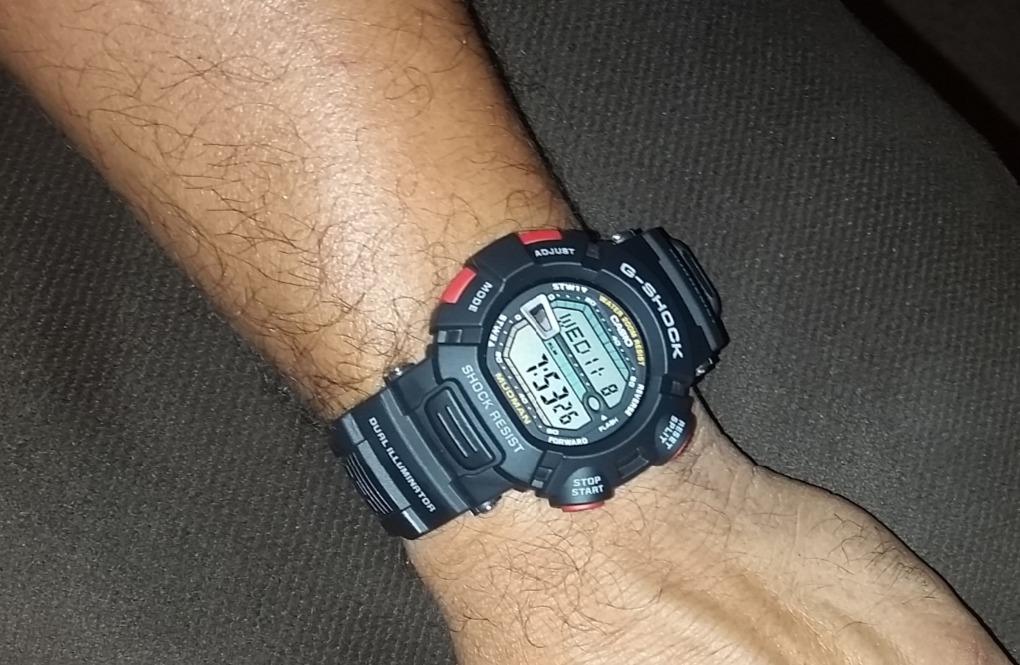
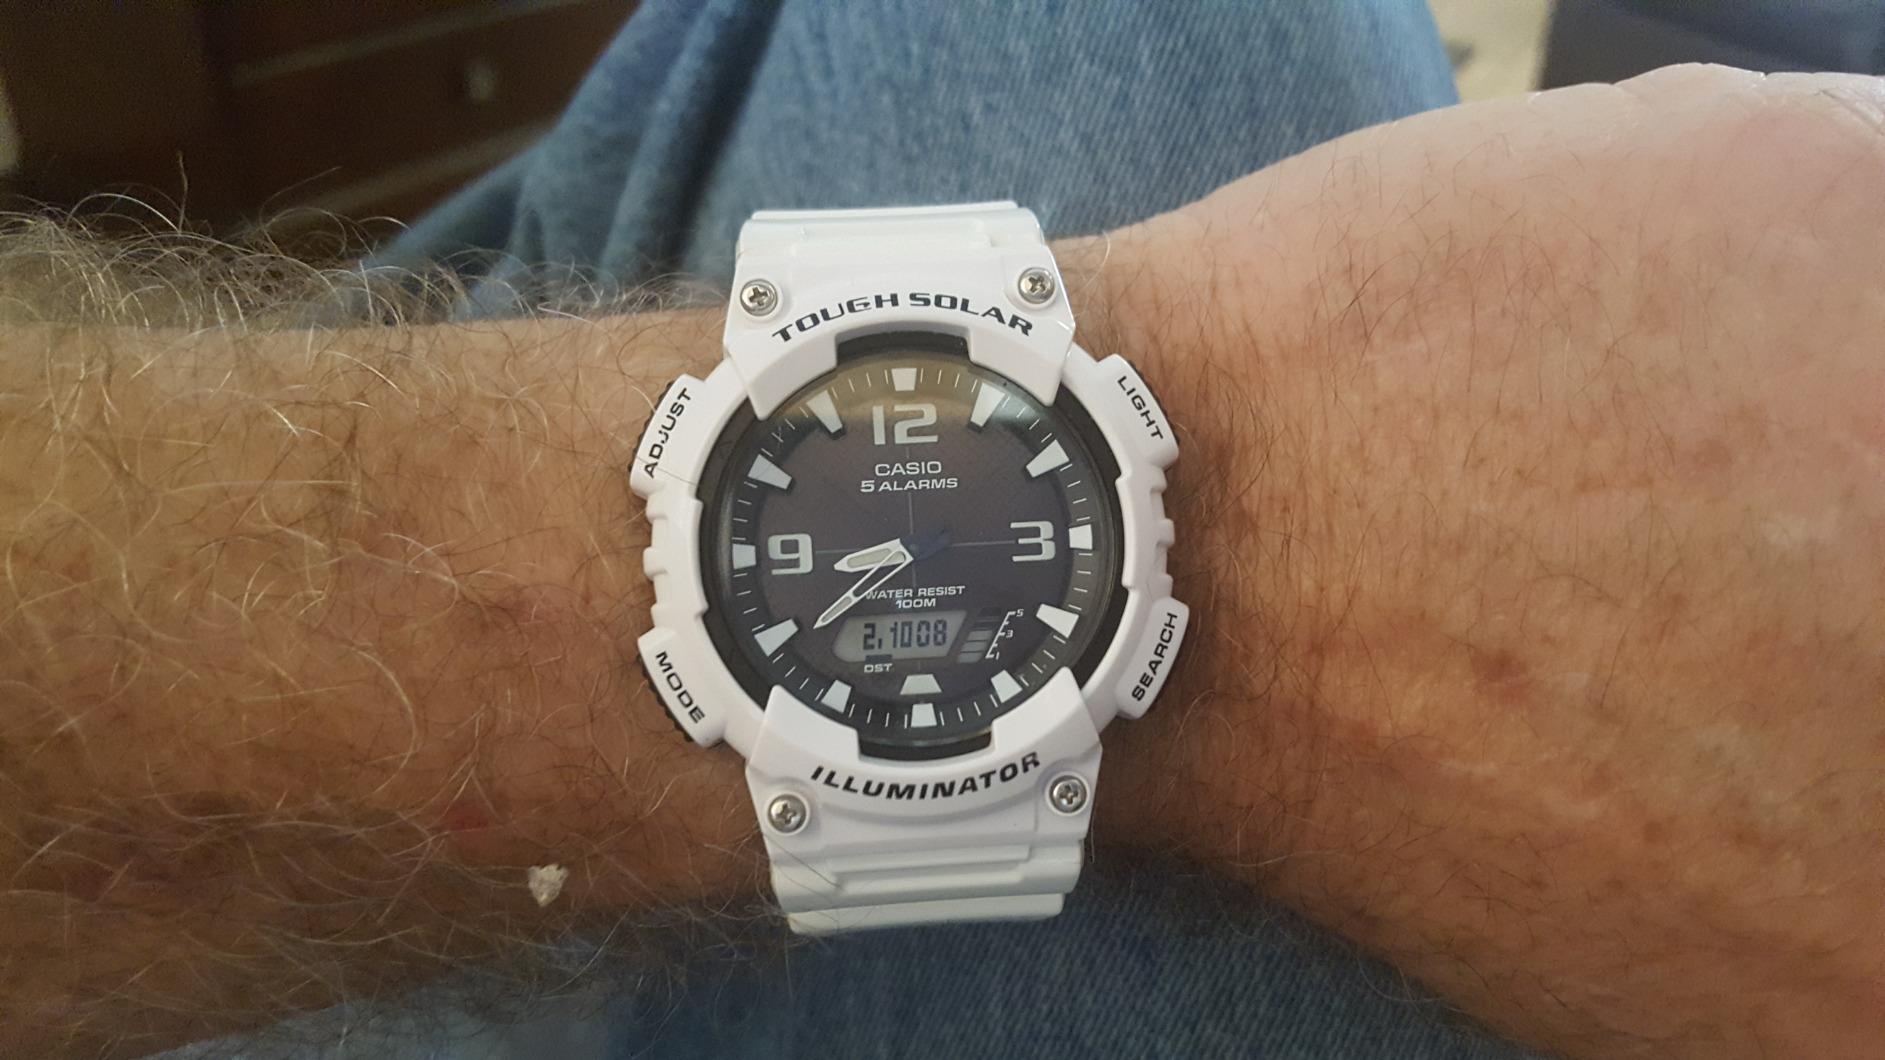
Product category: accessories_watch
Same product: no